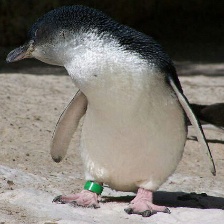
Species: FAIRY PENGUIN
Scientific name: EUDYPTULA MINOR
ImageNet parent category: king_penguin